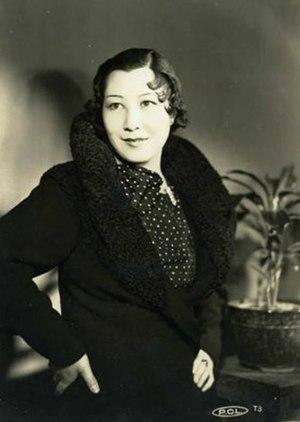
Satoko Date est une actrice japonaise, née le 11 octobre 1910 à Tokyo et morte le 23 octobre 1972.